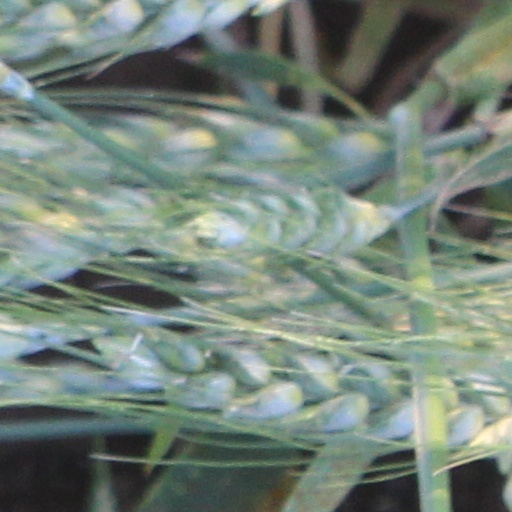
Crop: wheat